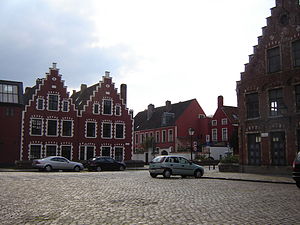
Beginerklostre / Galleri
Beginerklostre var for kvinder, der havde viet deres liv til Gud uden dog at trække sig tilbage fra verden. I 1200-tallet grundlagde de klostre, som skulle dække deres åndelige og materielle behov.